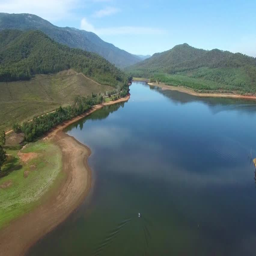
forward flight along the coastline